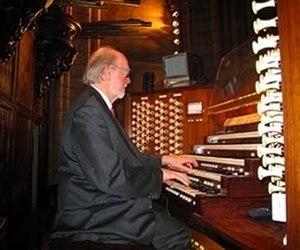
Jean-Pierre Leguay aux grandes orgues de la Cathédrale Notre-Dame de Paris.
Le grand orgue de Notre-Dame de Paris est un orgue situé sous la rosace du côté ouest à l'intérieur de la cathédrale Notre-Dame de Paris. Il compte 115 jeux réels et près de 8 000 tuyaux. Il partage avec le Grand Orgue de Saint Eustache le titre de plus grand Orgue de France. En effet, s'il est le premier par le nombre de jeux, il est second du point de vue du nombre de tuyaux.